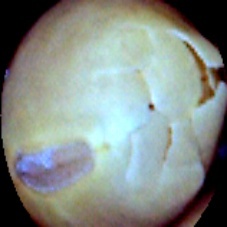
Label: Skin-damaged